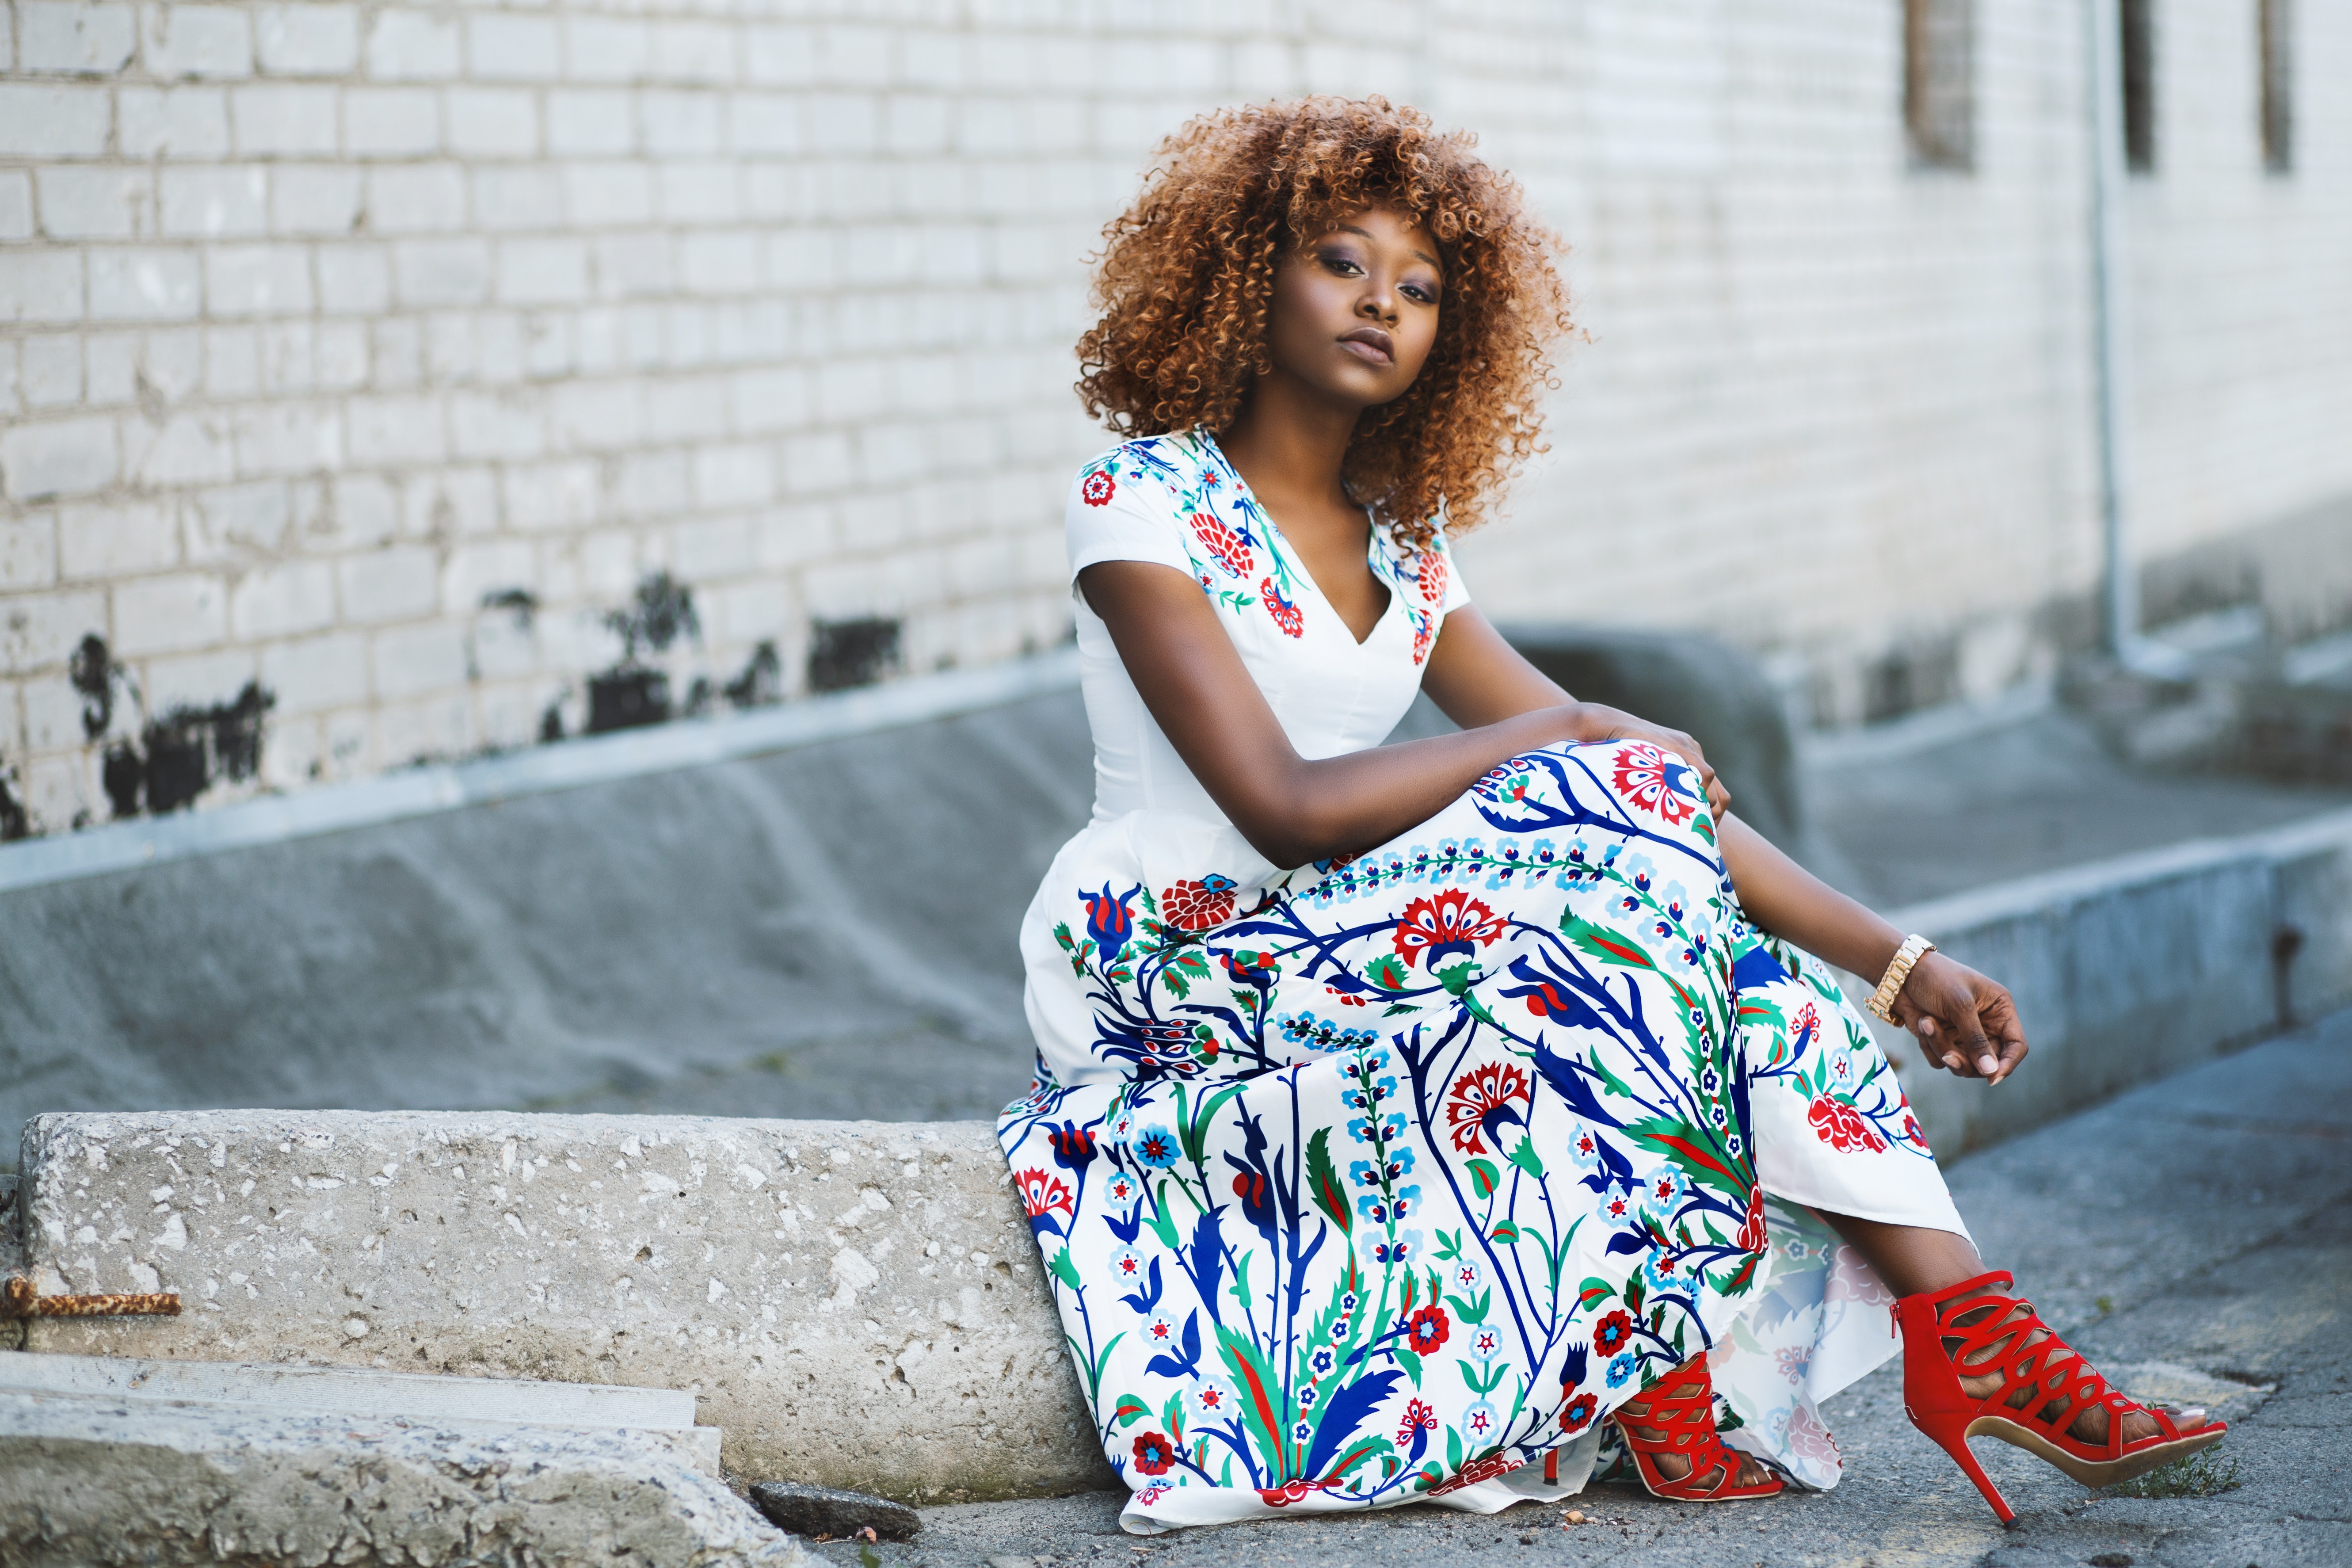
hair, white, street fashion, shoulder, sitting, clothing, beauty, fashion, hairstyle, joint, dress, footwear, wall, leg, human, pattern, design, photography, human body, cool, shoe, long hair, photo shoot, knee, visual arts, style, fashion design, bangs, t shirt, brown hair, human leg, model, top, street